Edge of Hell

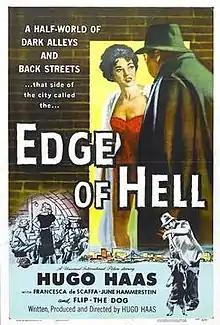
Film poster by Reynold Brown

Edge of Hell is a 1956 American drama film produced, written and directed by Hugo Haas. The film stars Hugo Haas, Francesca De Scaffa, June Shelley, Jeffrey Stone, Ken Carlton and Syra Marty. The film was shot in 1953 under the title Tender Hearts. The film was given a more lurid exploitation title when it was picked up by Universal-International Pictures and released on July 18, 1956.